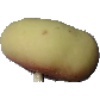
Label: peach_flat